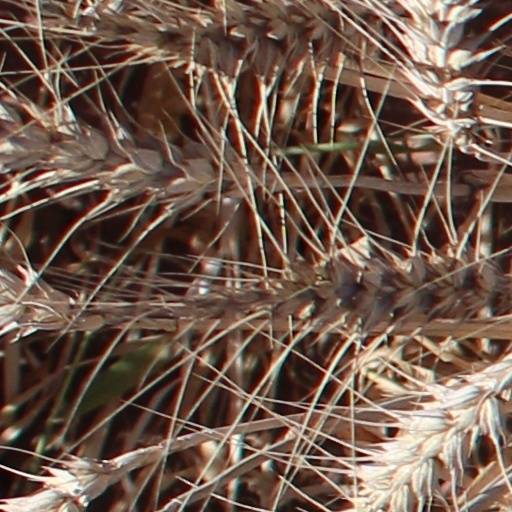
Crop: wheat